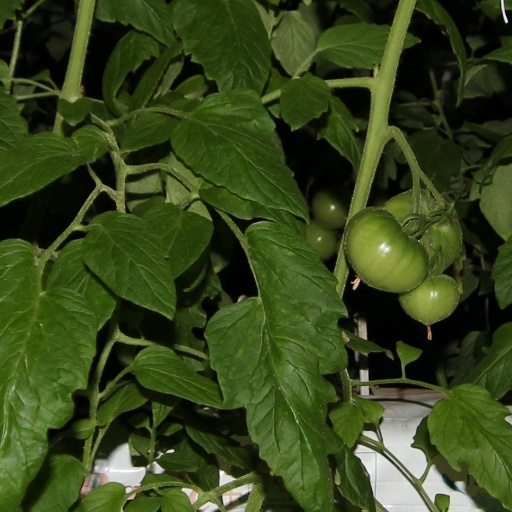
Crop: tomato